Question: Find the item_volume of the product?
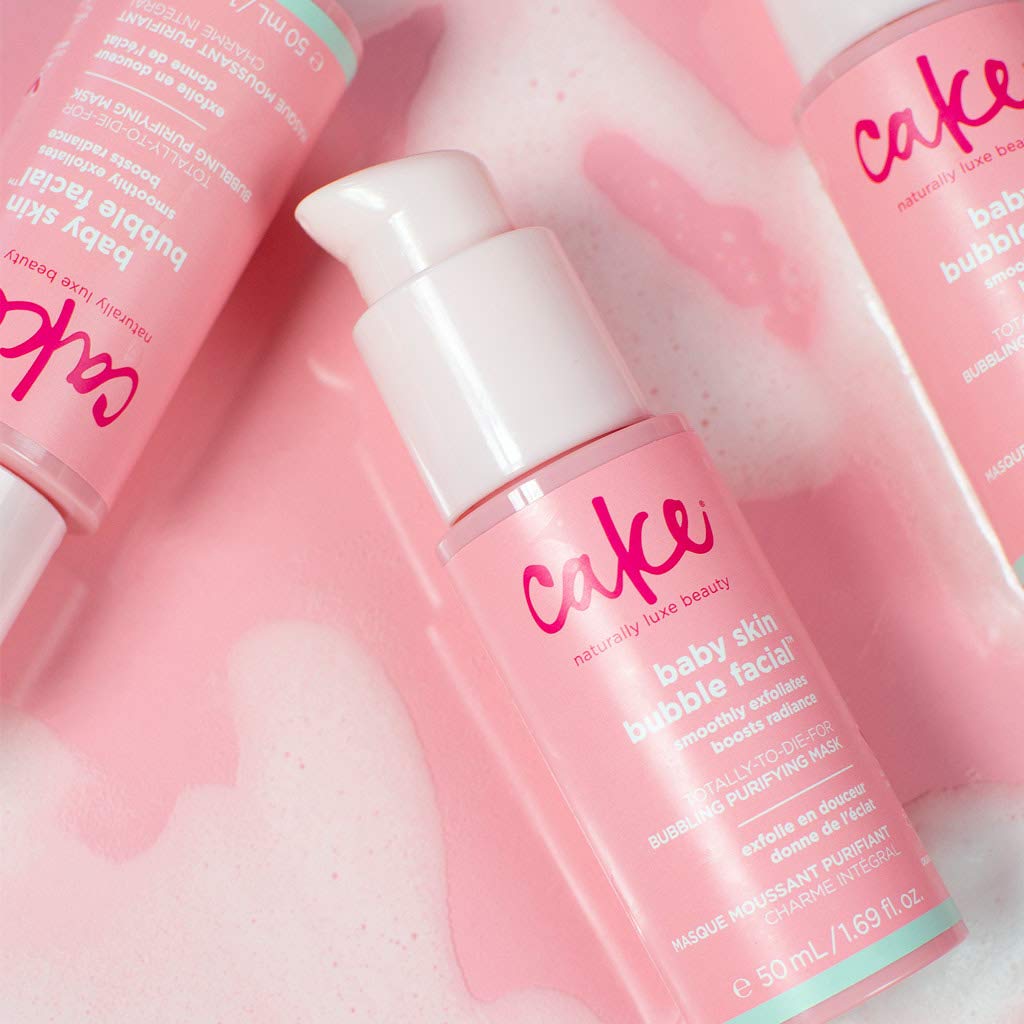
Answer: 50.0 millilitre